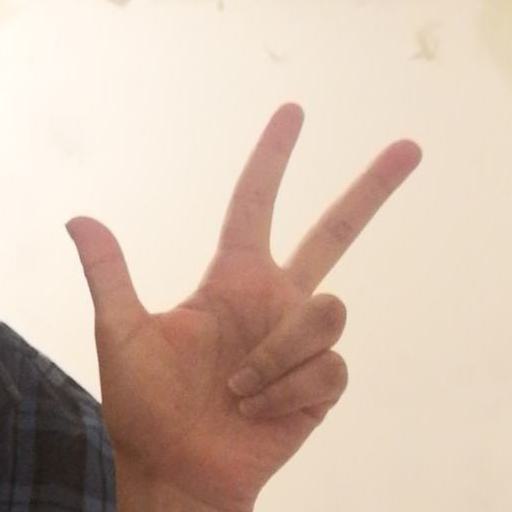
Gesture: three2